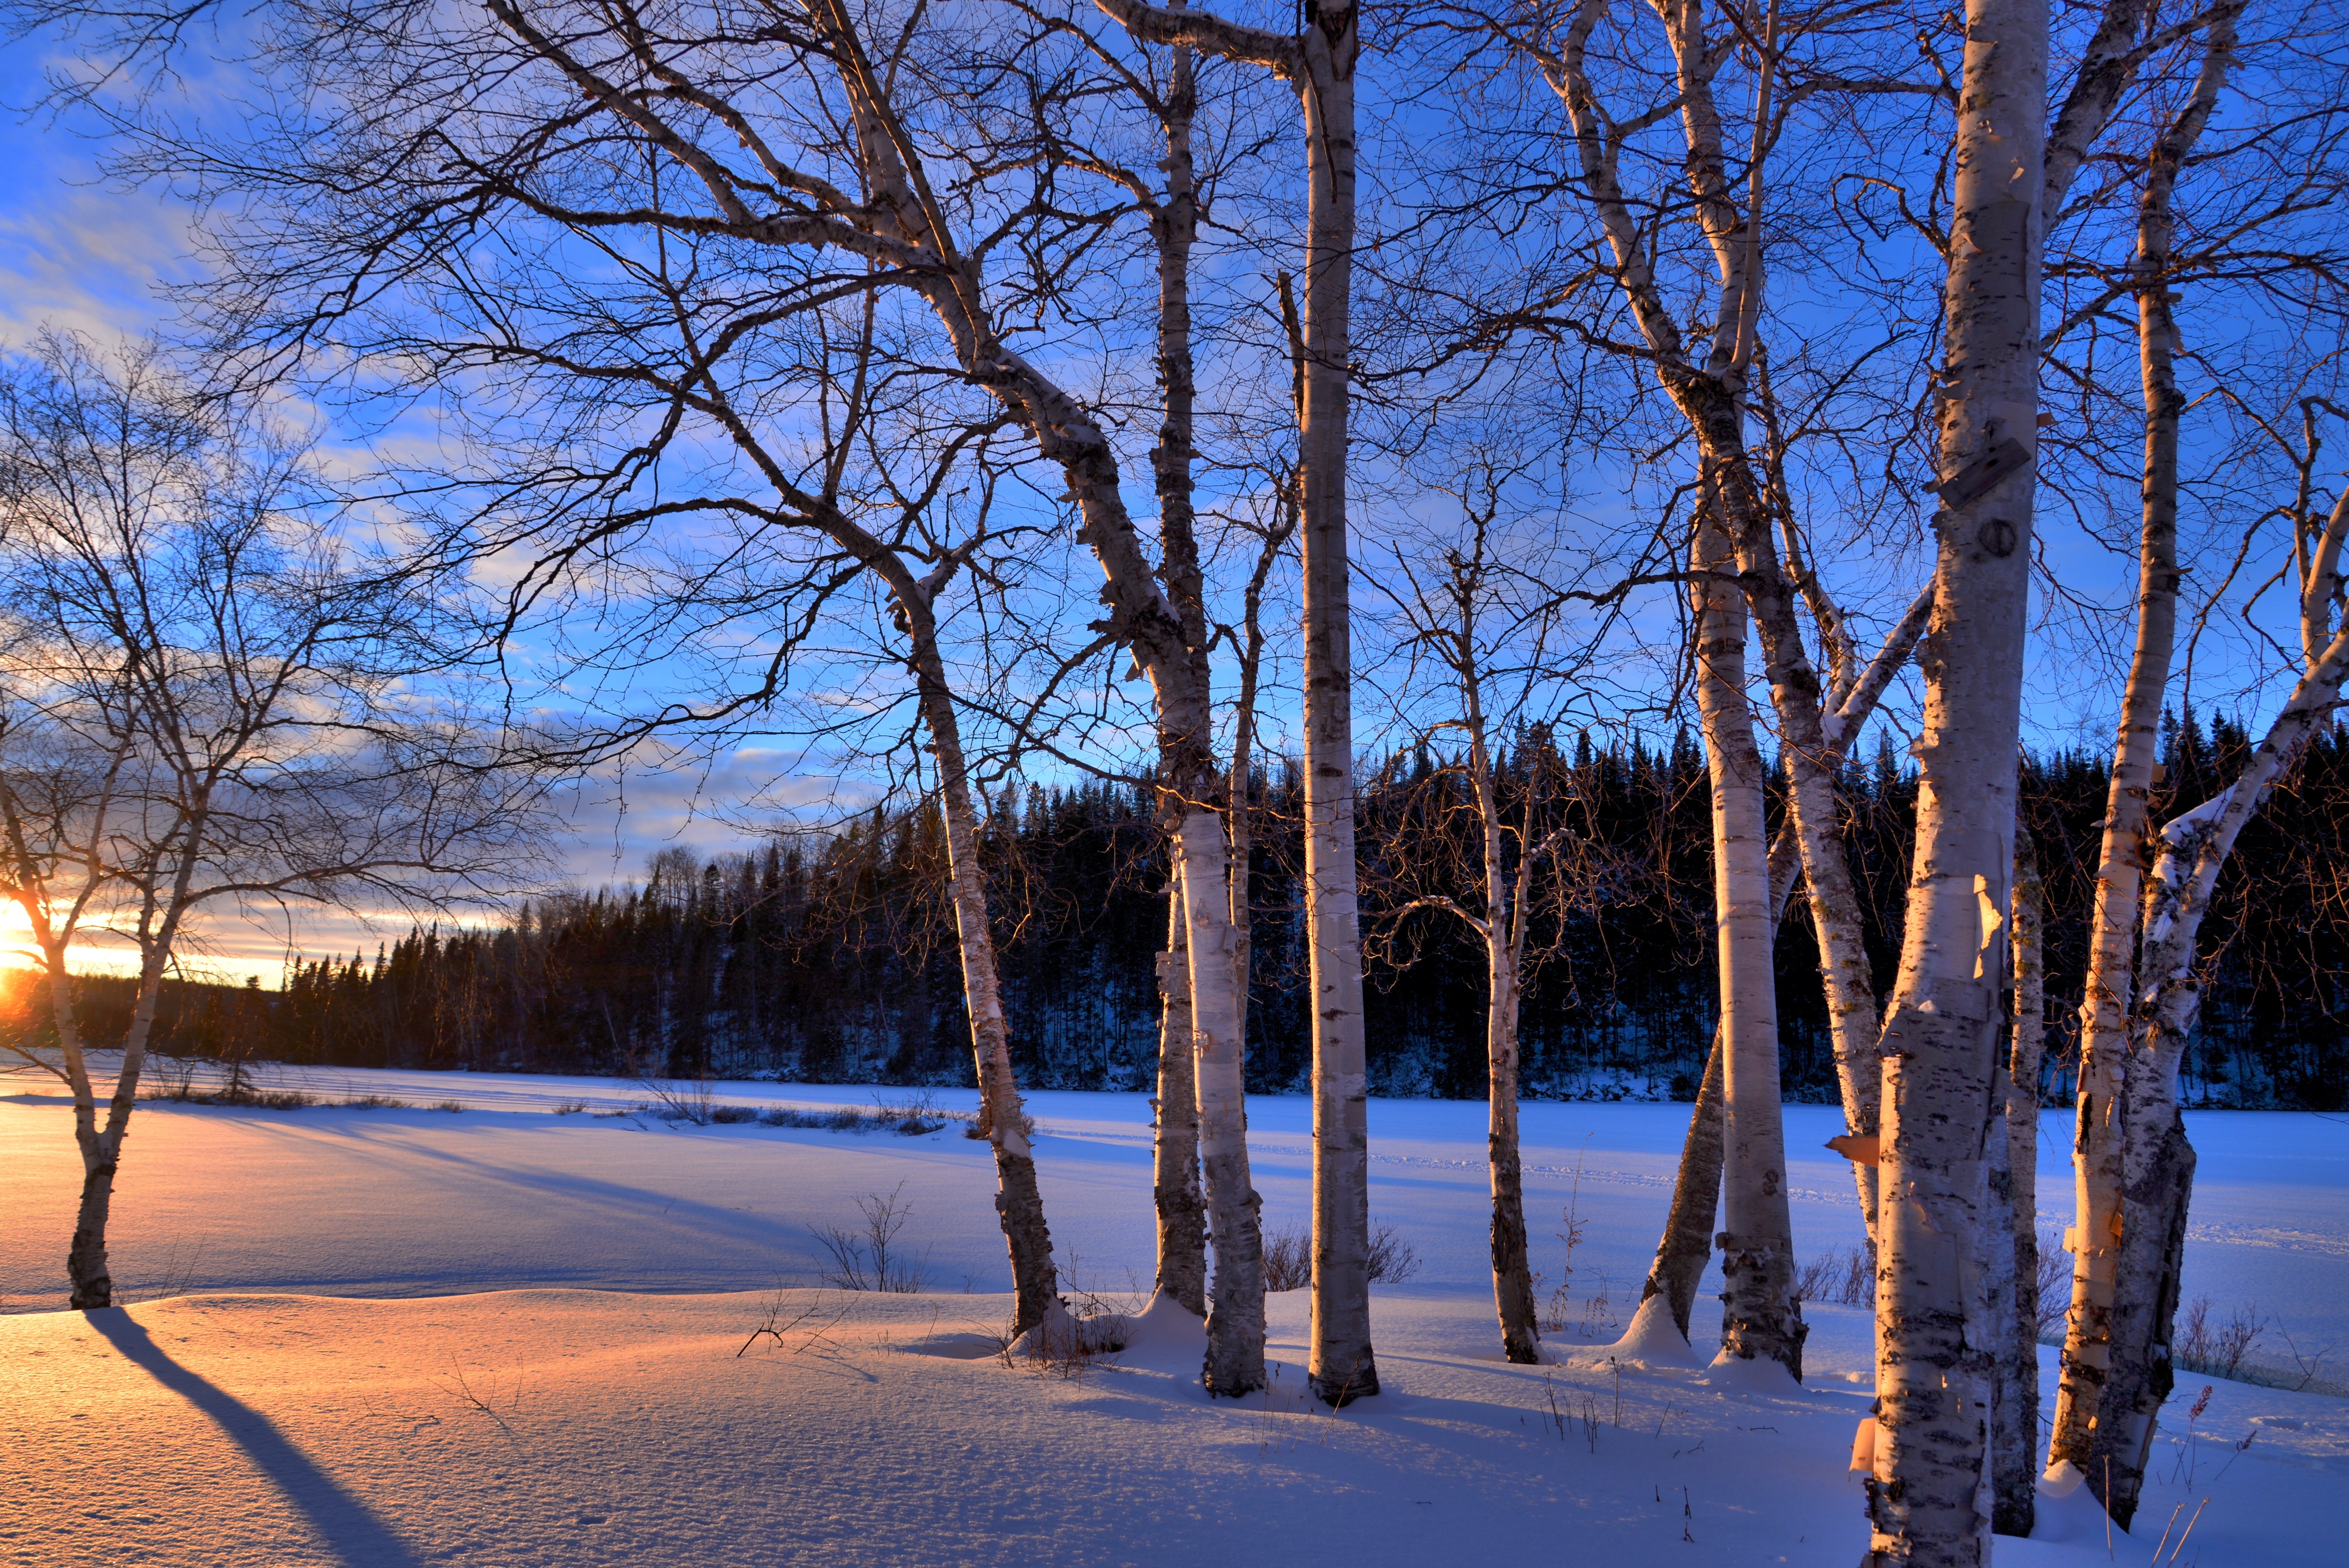
landscape, tree, nature, branch, snow, cold, winter, plant, sunset, sunlight, morning, lake, frost, ice, evening, twilight, reflection, birch, autumn, weather, season, winter landscape, clouds, canada, quebec, freezing, against day, woody plant